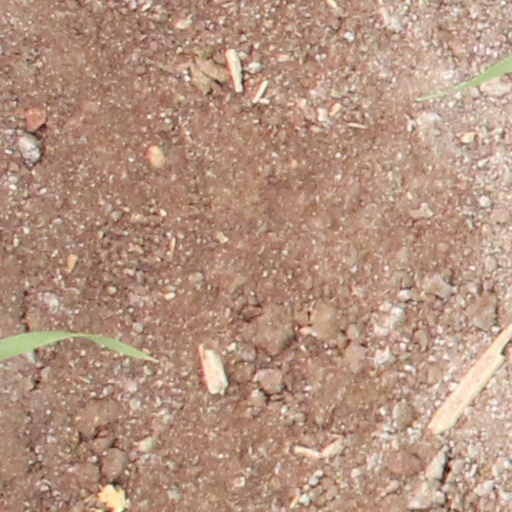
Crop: wheat